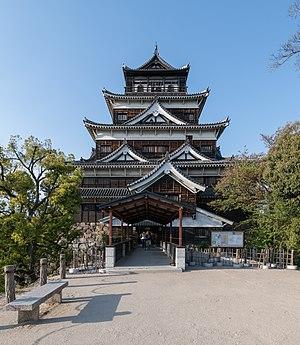
Le château de Hiroshima parfois appelé château de la Carpe est un château japonais à Hiroshima au Japon. C'était le siège du daimyō du fief Han d'Hiroshima. Construit originellement en 1590, le château fut entièrement détruit par la bombe atomique de 1945. Il fut reconstruit en 1958 et sert de musée de l'histoire d'Hiroshima avant la Seconde Guerre mondiale.